Livestock in the Basque Country (autonomous community)

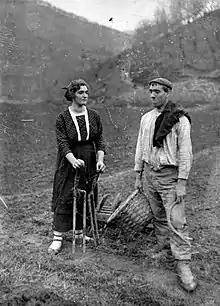
Farmers in :Eitzaga 1922

There have been minor changes in the demographics of the people in charge of livestock operations during the 1990s and into the 2000s. The number of middle-aged bosses (aged 40–65 years old) increased by about 5%, while the number of young workers (aged less than 40 years old) decreased slightly by 3%. In addition, the number of women in charge increased by about 6%, meaning that by 2009 they made up about one third of all the heads of operation in the Basque Country.